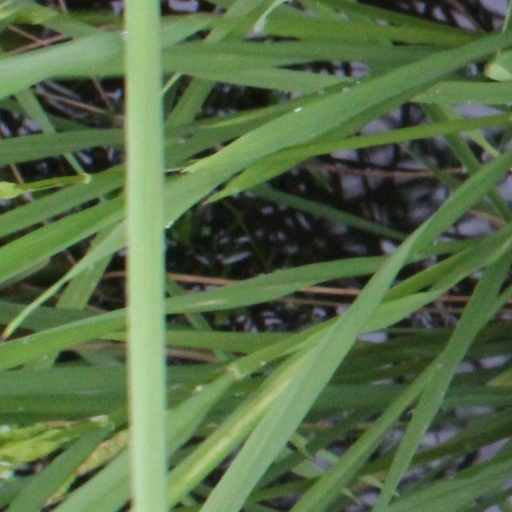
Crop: rice